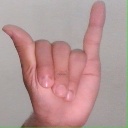
अक्षर: य